Ceramics industry in Bangladesh

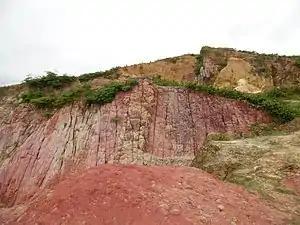
White clay mine in Bijoypur, Durgapur, Netrokona

The ceramics industry is a growing manufacturing sector in Bangladesh. The industry started in the late 1950s when the first ceramic industrial plants were established. The industry mainly produces tableware, sanitaryware and tiles. As of 2011, there were 21 ceramic industrial units throughout Bangladesh, employing about 500,000 people. In the first nine months of the 2013-14 fiscal year, Bangladesh exported about US$36 million worth of goods after meeting 80% of the domestic demand. The main export destinations are the EU, the US and the Middle East.